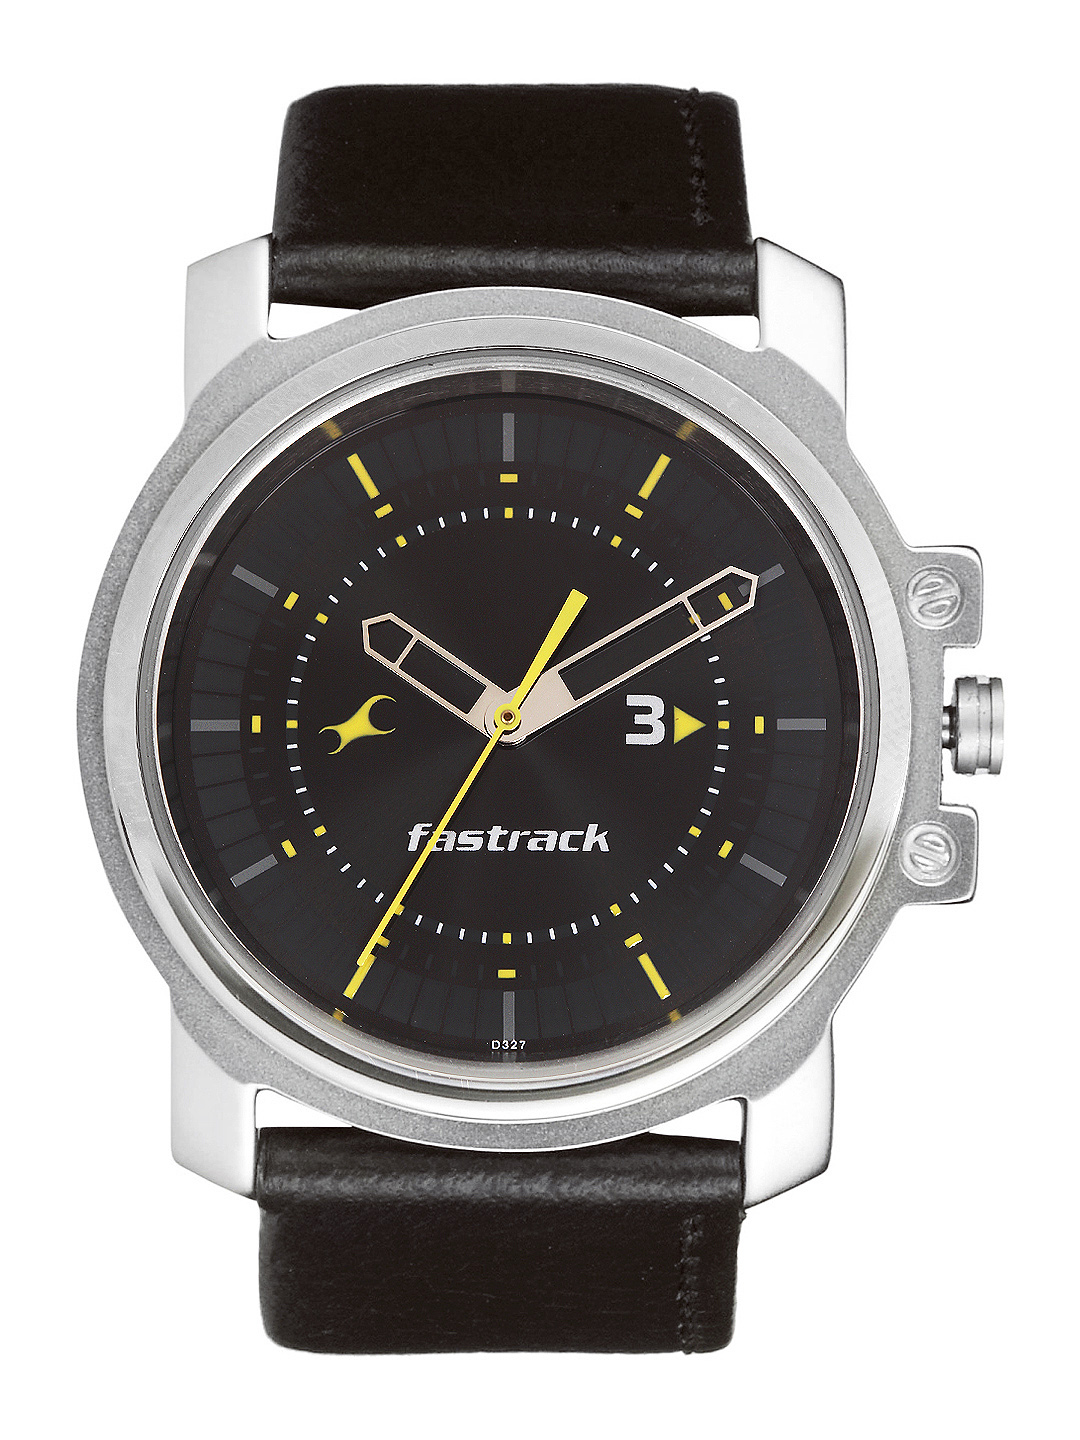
Fastrack Men Black Dial Watch NA3039SL02
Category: Accessories / Watches / Watches
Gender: Men
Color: Black
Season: Winter 2016
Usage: Casual